Dartmoor National Park Authority

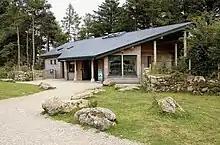
The Haytor information centre

While upholding these statutory purposes it is also required to meet a socio-economic duty: